Cliff Jones (Welsh footballer)

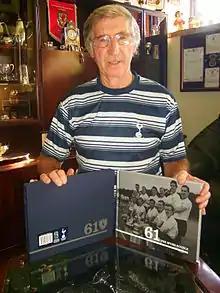
Jones in 2010

Clifford William Jones (born 7 February 1935) is a Welsh former footballer. During his career, he played as a winger and was a crucial member of Tottenham Hotspur's 1960–61 double-winning side. He is now the last surviving player from the Welsh team in the 1958 World Cup.